UEFA European Championship

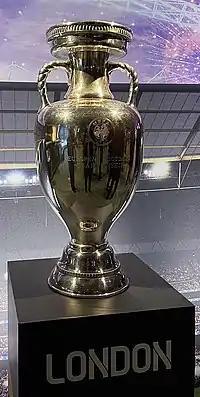
The trophy on display in 2021

UEFA Euro 2004, like 1992, produced an upset: Greece, who had only qualified for one World Cup (1994) and one European Championship (1980) before, beat hosts Portugal 1–0 in the final (after having also beaten them in the opening game) with a goal scored by Angelos Charisteas in the 57th minute to win a tournament for which they were considered among the biggest underdogs. On their way to the final, they also beat holders France as well as the Czech Republic with a silver goal, a rule which replaced the previous golden goal in 2003, before being abolished itself shortly after this tournament.